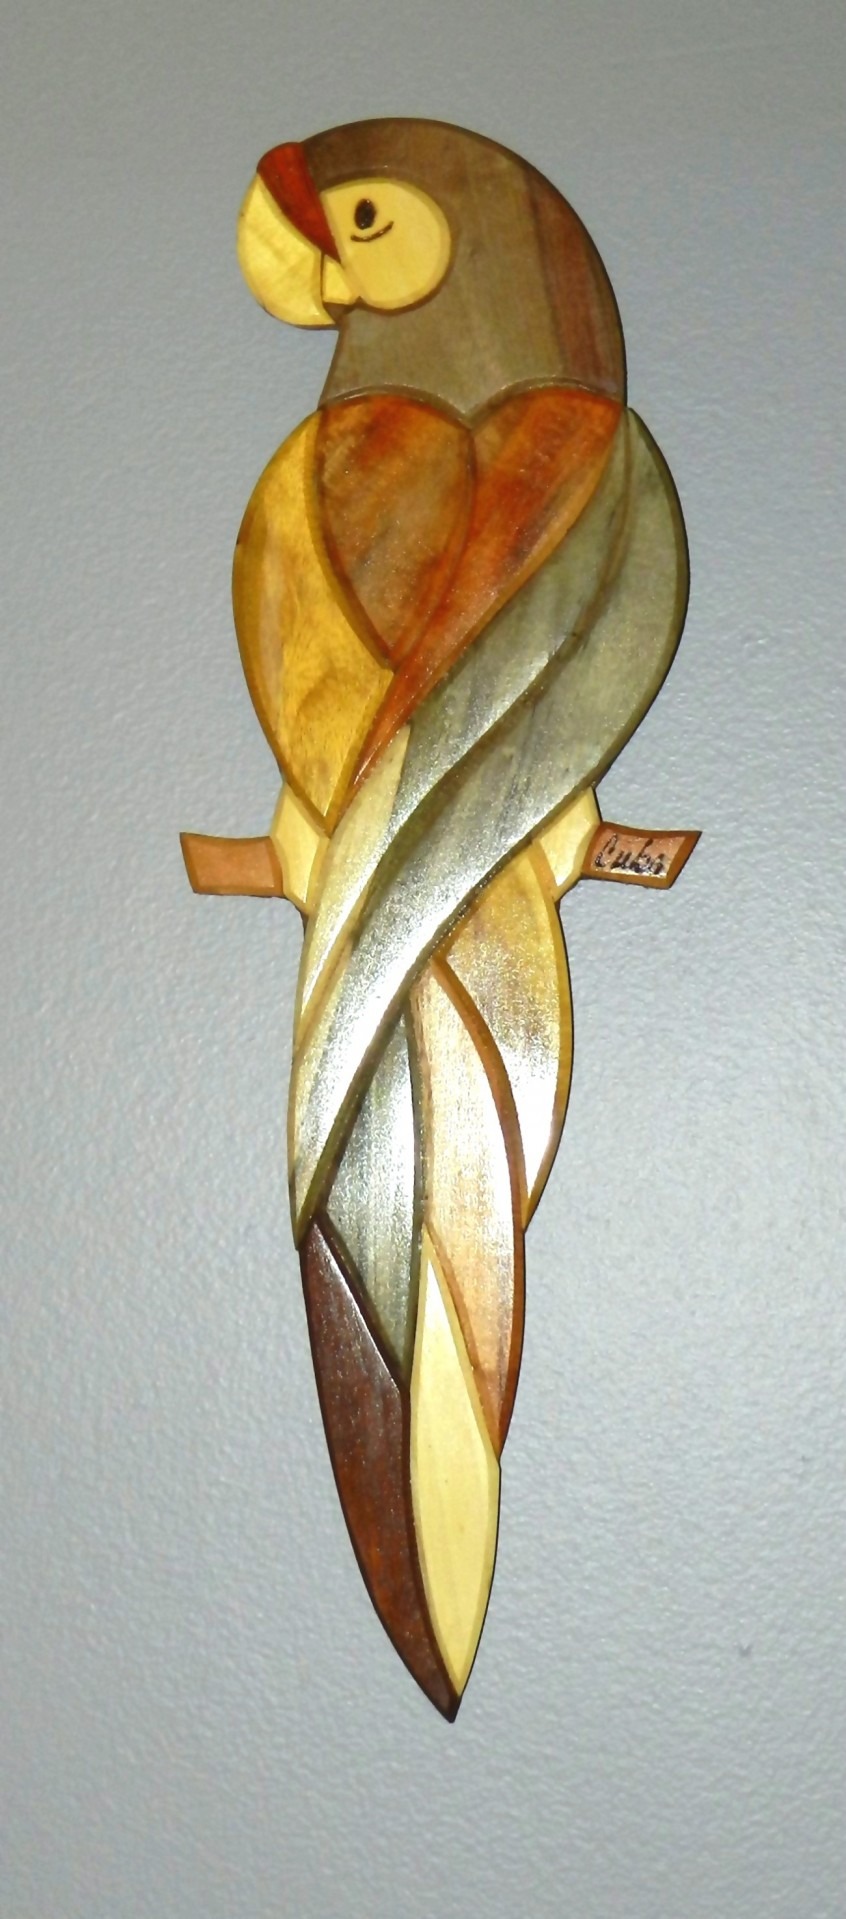
bird, leaf, wild, pet, beak, tropical, perch, colorful, yellow, feather, macaw, sculpture, art, wings, creature, parrot, domestic, carving, exotic, oiseau